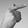
ASL letter: G